Georg Friedrich Benecke

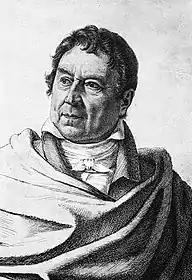
Georg Friedrich Benecke, by Ludwig Emil Grimm

Georg Friedrich Benecke (10 June 1762, in Mönchsroth – 21 August 1844, in Göttingen) was a German philologist.